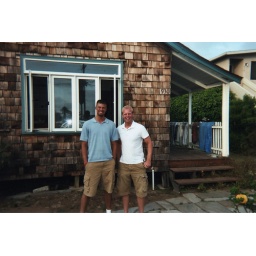
Pat and me outside the beach house in Oceanside.